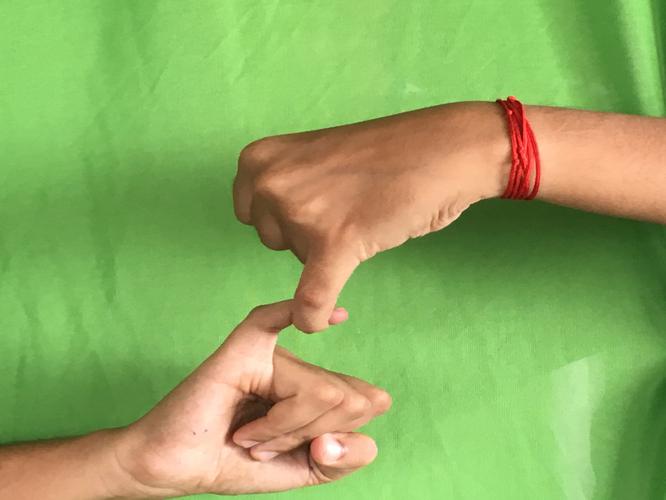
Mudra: Kilaka
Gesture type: double_hand